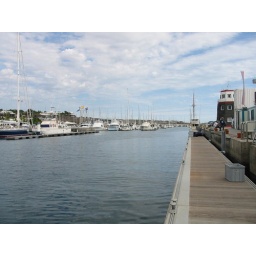
Puerto Calero Marina reception berth and harbour office in the tower